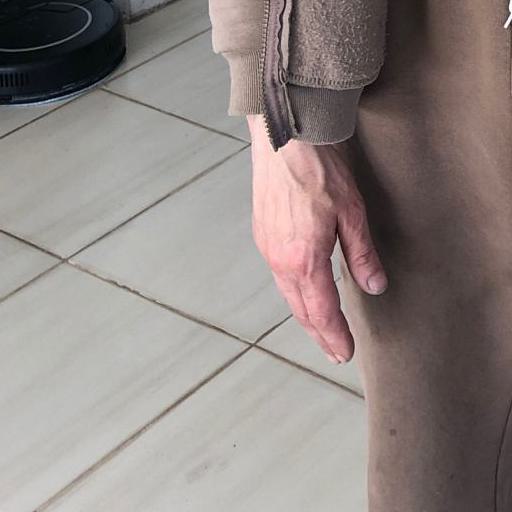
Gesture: no_gesture